Marvel Fanfare

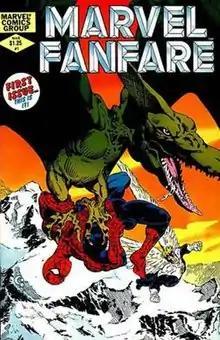
Cover for "Marvel Fanfare" #1 (March 1982). Art by Michael Golden

Marvel Fanfare was an anthology comic book series published by American company Marvel Comics. It was a showcase title featuring a variety of characters from the Marvel universe.